Canton, Ohio

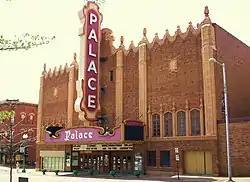
Palace Theatre

Beginning in the 1970s, Canton, like many mid-size American cities, lost most of its downtown retail business to the suburbs. The majority of the Canton area's "box store" retail is located in the general vicinity of the Belden Village Mall in Jackson Township. However, the 2010s saw the downtown area bringing in new cafes, restaurants, and the establishment of an arts district. A few retail centers remain in Canton at or near the city limits. Tuscarawas Street (Lincoln Way), a leg of the Lincoln Highway connecting Canton with nearby Massillon, is home to the Canton Centre mall and several retail outlets of varying size. A vein of commerce runs along Whipple Avenue, connecting the Canton Centre area with the Belden Village area. A similar vein runs north from the downtown area, along Cleveland and Market avenues. Connecting Cleveland and Market avenues is a small shopping district on 30th Street NW, and retail lines the Route 62 corridor leading from Canton to Louisville and Alliance.